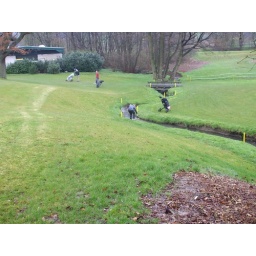
Ball im Wasser / ball in the waterditch in front of the green of hole 18